Suda Hachiman Shrine Mirror

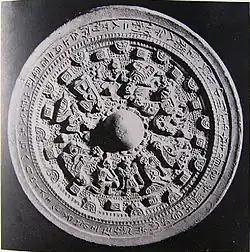
Bronze mirror of Suda Hachiman Shrine

The in Hashimoto, Wakayama, Japan is a National Treasure of Japan. It is a bronze mirror cast with 48 Chinese characters around the fifth century. It is an important artifact for the research in Japanese archaeology and Old Japanese language. It was found at Suda Hachiman Shrine, and its earliest mention in text is in the 3rd volume of the Kii no kuni meisho zue (紀伊国名所図会; "Illustrated Guide to Places of Note in Kii Province") published in 1838.